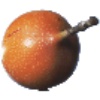
Label: Granadilla 1